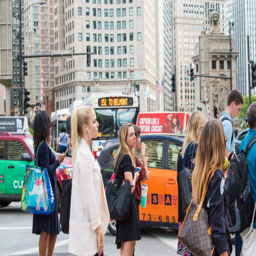
stylish young woman waiting for filming location